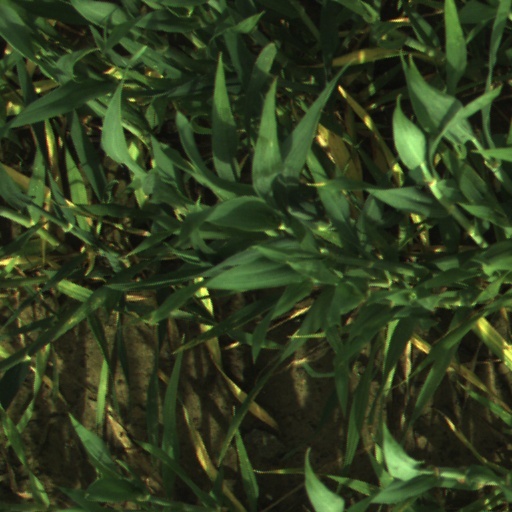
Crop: wheat